Poymughangal

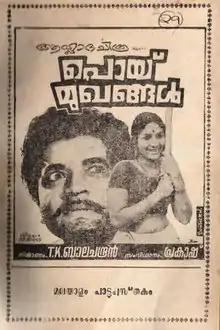
Poster

Poymughangal is a 1973 Indian Malayalam-language film directed by B. N. Prakash and produced by T. K. Balachandran. It stars Prem Nazir, Jayabharathi, Adoor Bhasi and Sreelatha Namboothiri. The film's score was composed by V. Dakshinamoorthy.